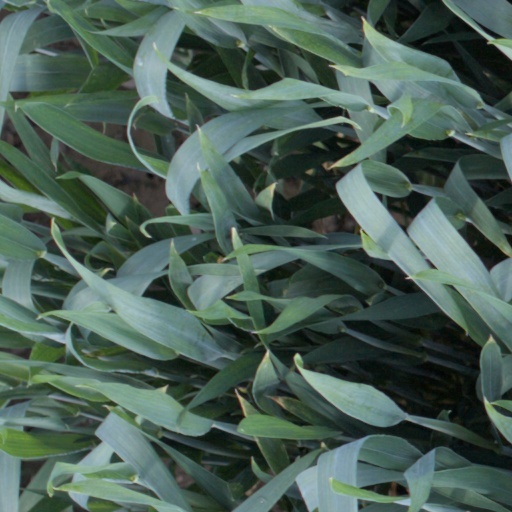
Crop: wheat